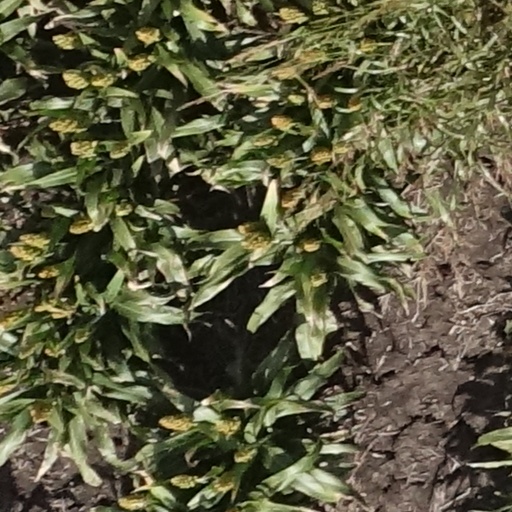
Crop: sorghum